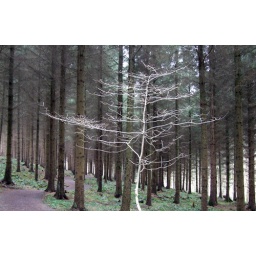
tree in forest 01